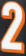
Number: 2